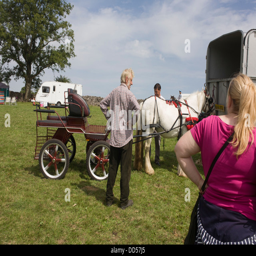
travellers try out carriages and horses